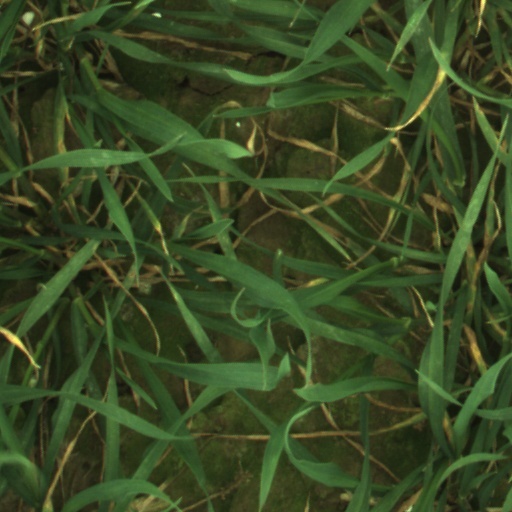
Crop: wheat